Frances Culpeper Berkeley

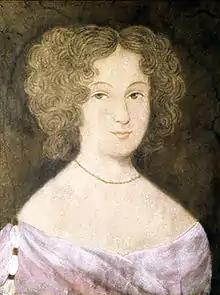
Portrait of Frances Culpeper Stephens Berkeley Ludwell by an unknown artist,

Frances Stephens Berkeley Ludwell ( Culpeper; baptised 27 May 1634 – 1690s), most commonly styled Lady Berkeley after her second marriage, was a leader of the Green Spring faction of Virginia politics in the seventeenth century and wife to three colonial governors.